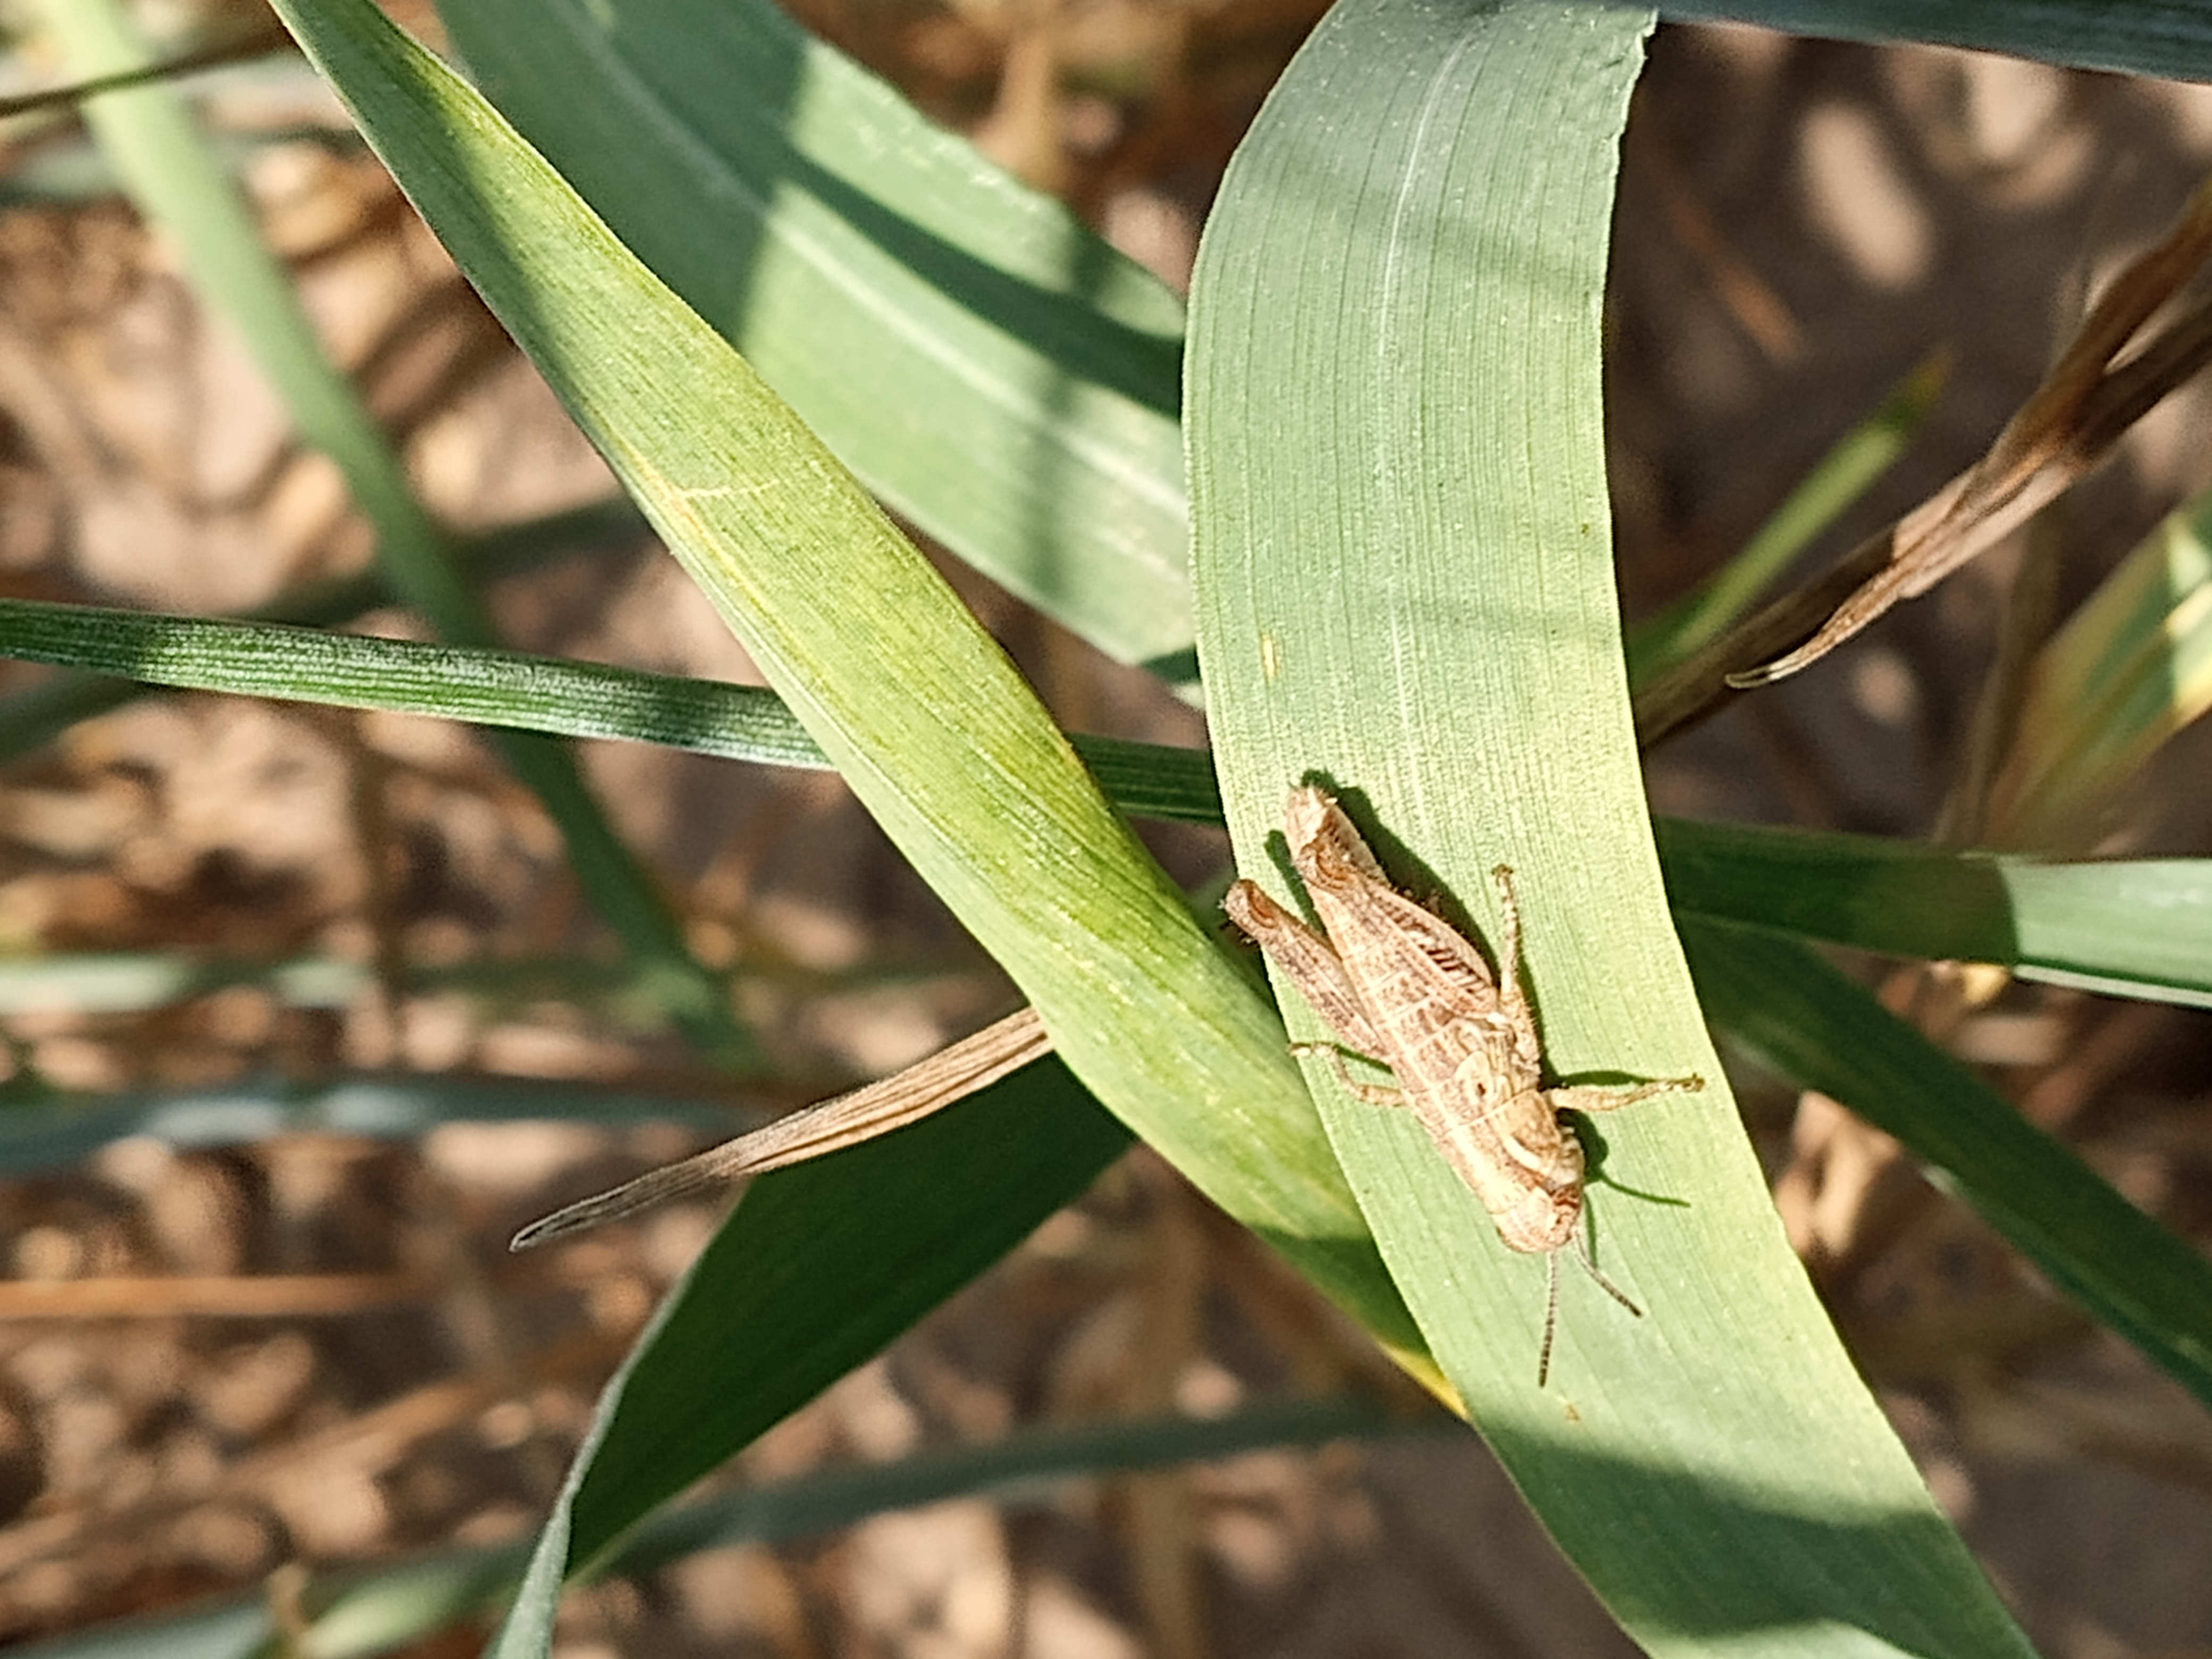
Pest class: occasional_pest